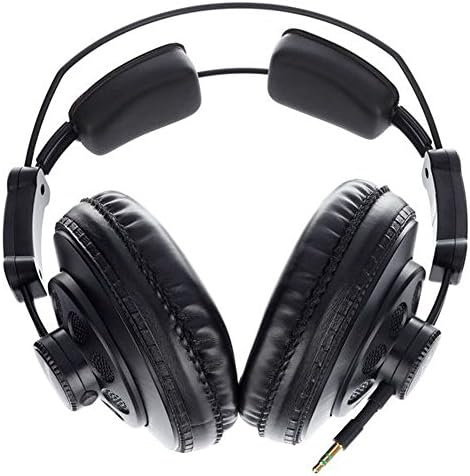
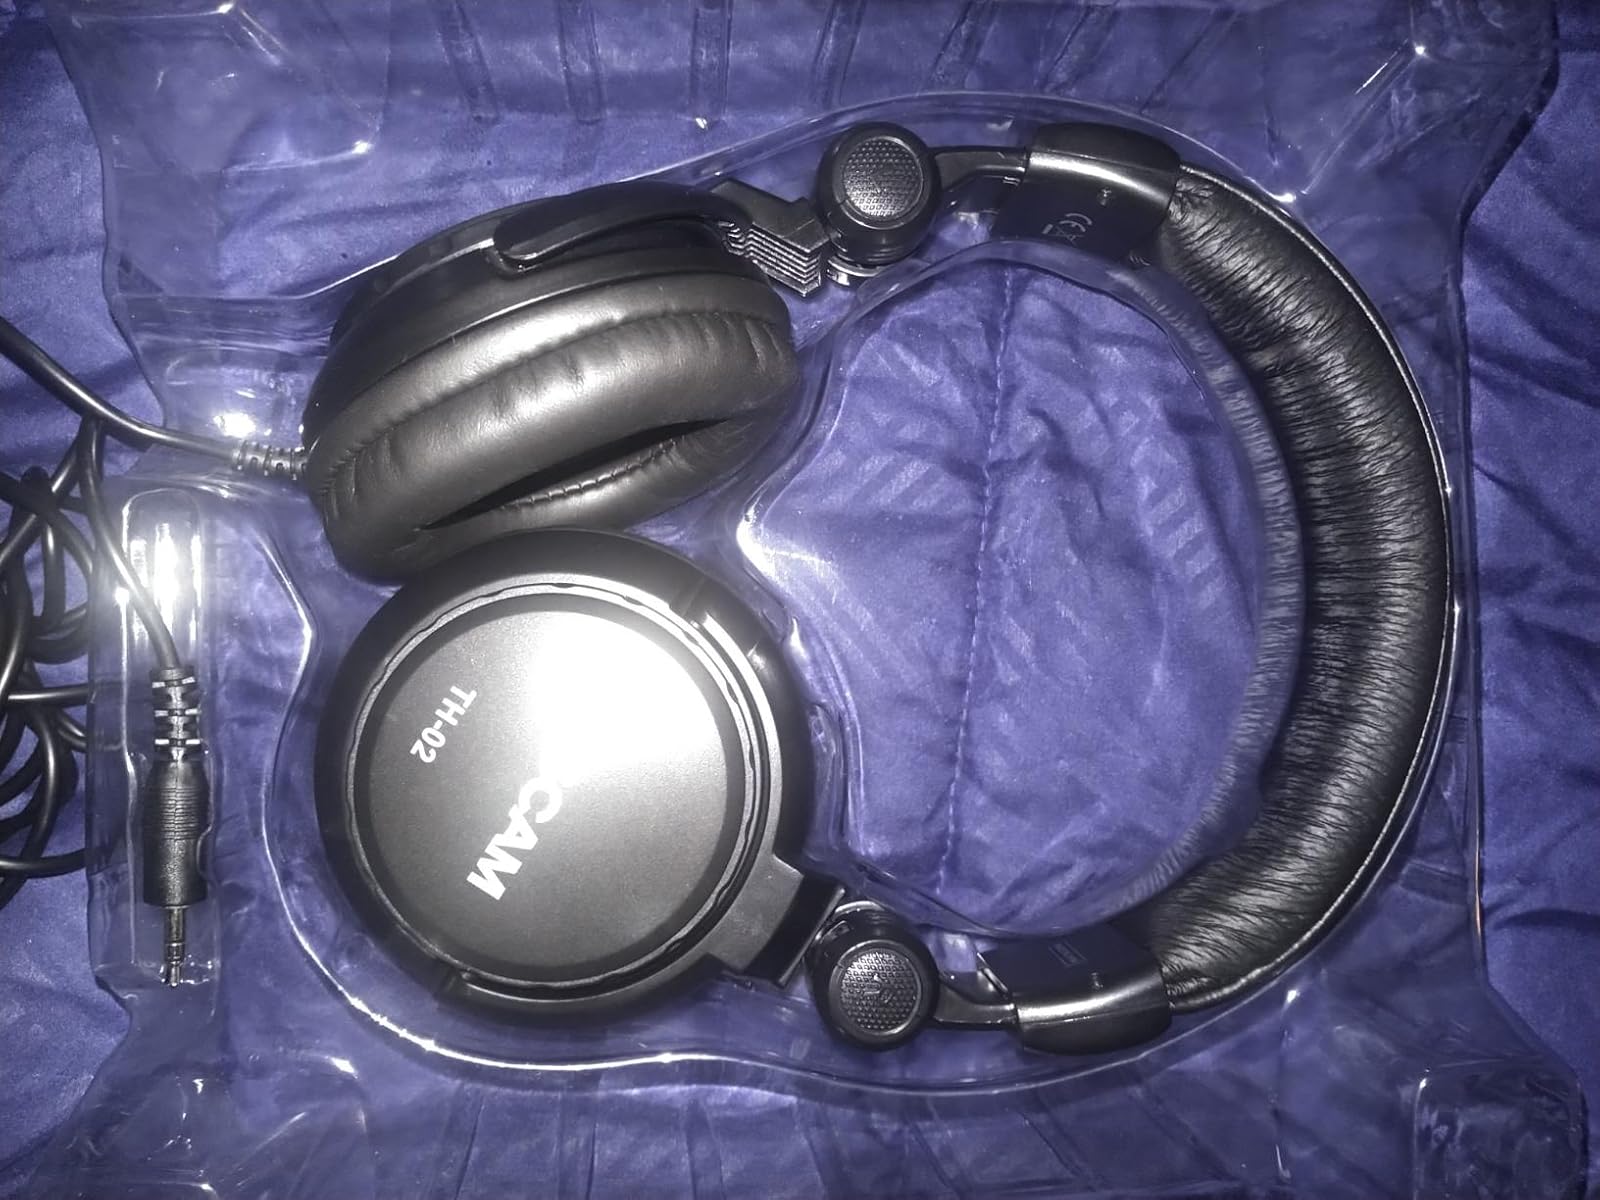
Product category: headphones
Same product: no